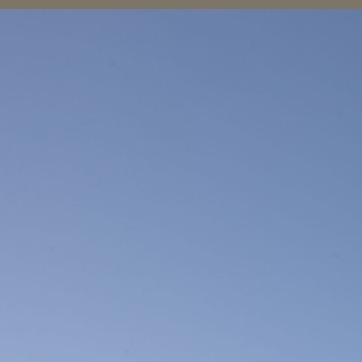
Material: sky